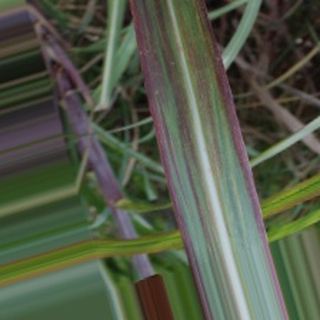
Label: sugarcane_bacterial_blight